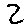
Label: 2